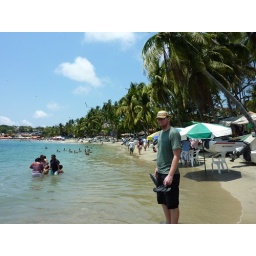
The main beach at Puerto Escondido, swamped by familes, boats and hawkers.